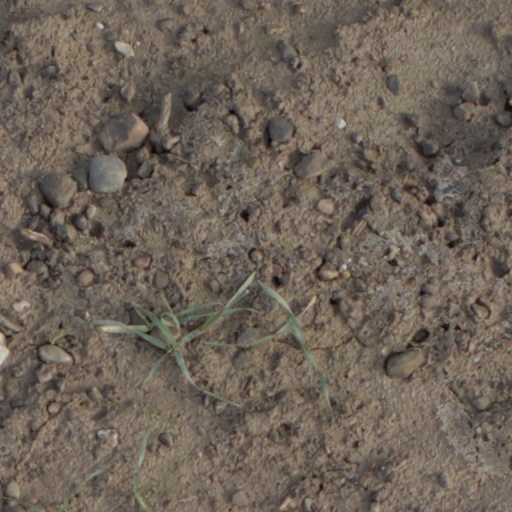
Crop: wheat